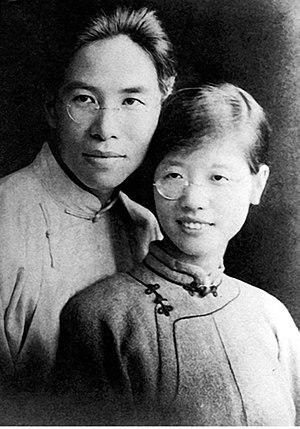
Ling Shuhua née en 1900, morte en 1990, également connue sous le nom de Su-hua Ling Chen après son mariage, est une femme de lettres et une peintre chinoise dont les nouvelles sont devenues populaires au cours des années 1920 et 1930.